Answer in natural language. How many Sofas are visible in the scene? Choose between the following options: 1, 2, 0, 3 or 4
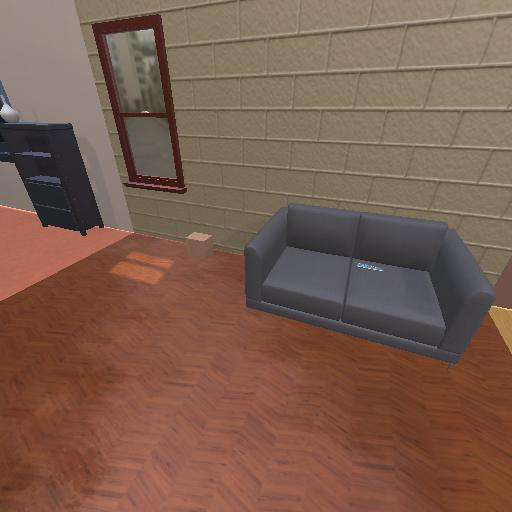
<answer>1</answer>